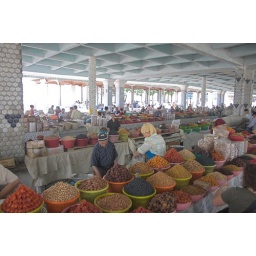
Dried fruit market in Samarkand